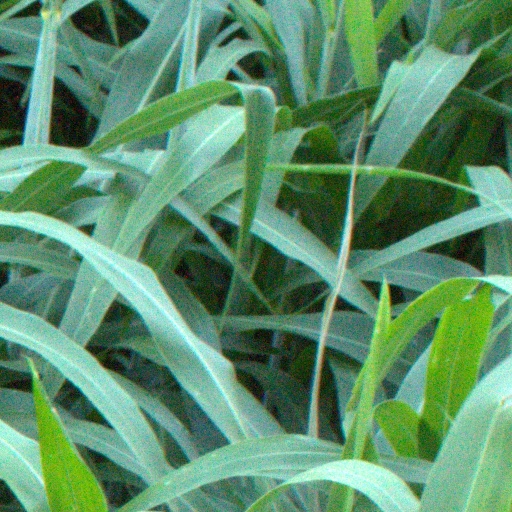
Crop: sorghum